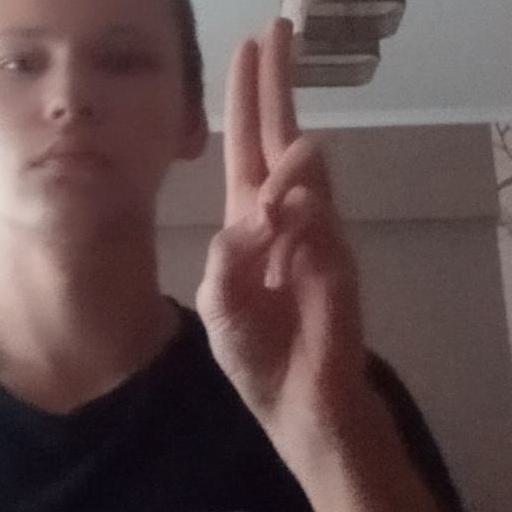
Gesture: two_up